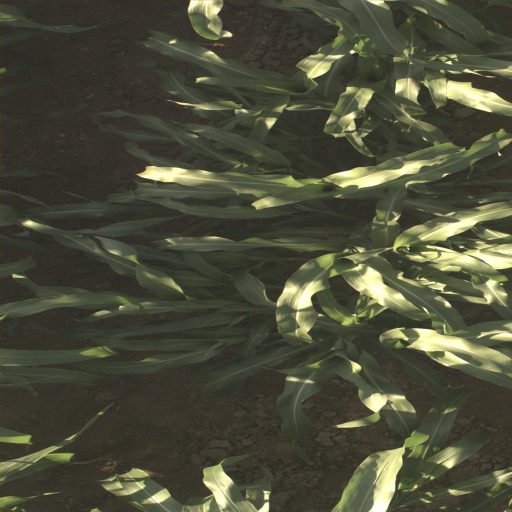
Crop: sorghum